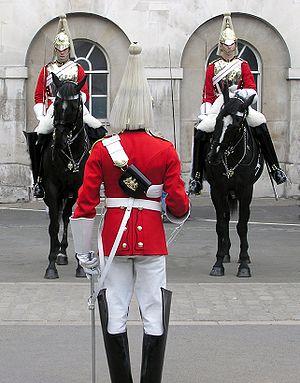
Une giberne est une boîte portée en bandoulière par les soldats dans laquelle ces derniers conservaient généralement leurs cartouches et les outils nécessaires à l'entretien de leur arme.
Catherine Thompson Hogarth dite « Kate », a été l'épouse de l'écrivain anglais Charles Dickens, avec lequel elle a eu dix enfants.
Le régiment des Life Guards est le régiment le plus ancien de l'armée britannique. Le régiment est rattaché à la Horse guards. L'uniforme comporte une tunique rouge, un plumet blanc. Les chevaux portent une chabraque blanche pour les soldats, noire pour les officiers.
Le terme Household Cavalry est utilisé à travers tout le Commonwealth pour décrire la cavalerie des Household Divisions, composées dans chaque pays des troupes d'élites et/ou historiques ou de soldats chargés de la sécurité du chef de l'État.
Les Horse Guards sont une formation de l'armée britannique. Ils constituent la cavalerie de la Garde de la Maison du souverain : ensemble des régiments de la Garde affectés à la protection de la famille royale au palais de Buckingham, à Londres et au château de Windsor.